2026 Commonwealth Games

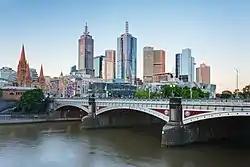
The Australian state of Victoria were initially appointed hosts

During the CGF General Assembly on 31 March 2017 in Gold Coast, after the troubled 2022 Commonwealth Games host city bid process, the executive board announced that it had planned to award both 2026 and 2030 Commonwealth Games simultaneously at the CGF General Assembly scheduled for Kigali, Rwanda in September 2019. A new model called CGF Partnerships (CGFP) was implemented which aimed to give stronger support to the associations and cities that show interests in hosting future Games, and enhance the overall value of the event. This is similar to the process used by the International Olympic Committee (IOC) since 2017.